Daniel Bohnacker

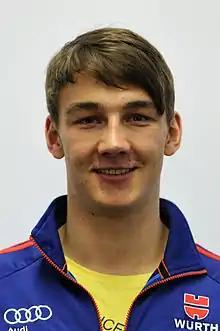
Daniel Bohnacker in 2014

Daniel Bohnacker (born 21 February 1990) is a German freestyle skier. He was born in Blaubeuren. He competed in ski cross at the World Ski Championships 2013, and at the 2014 Winter Olympics in Sochi, in ski-cross.